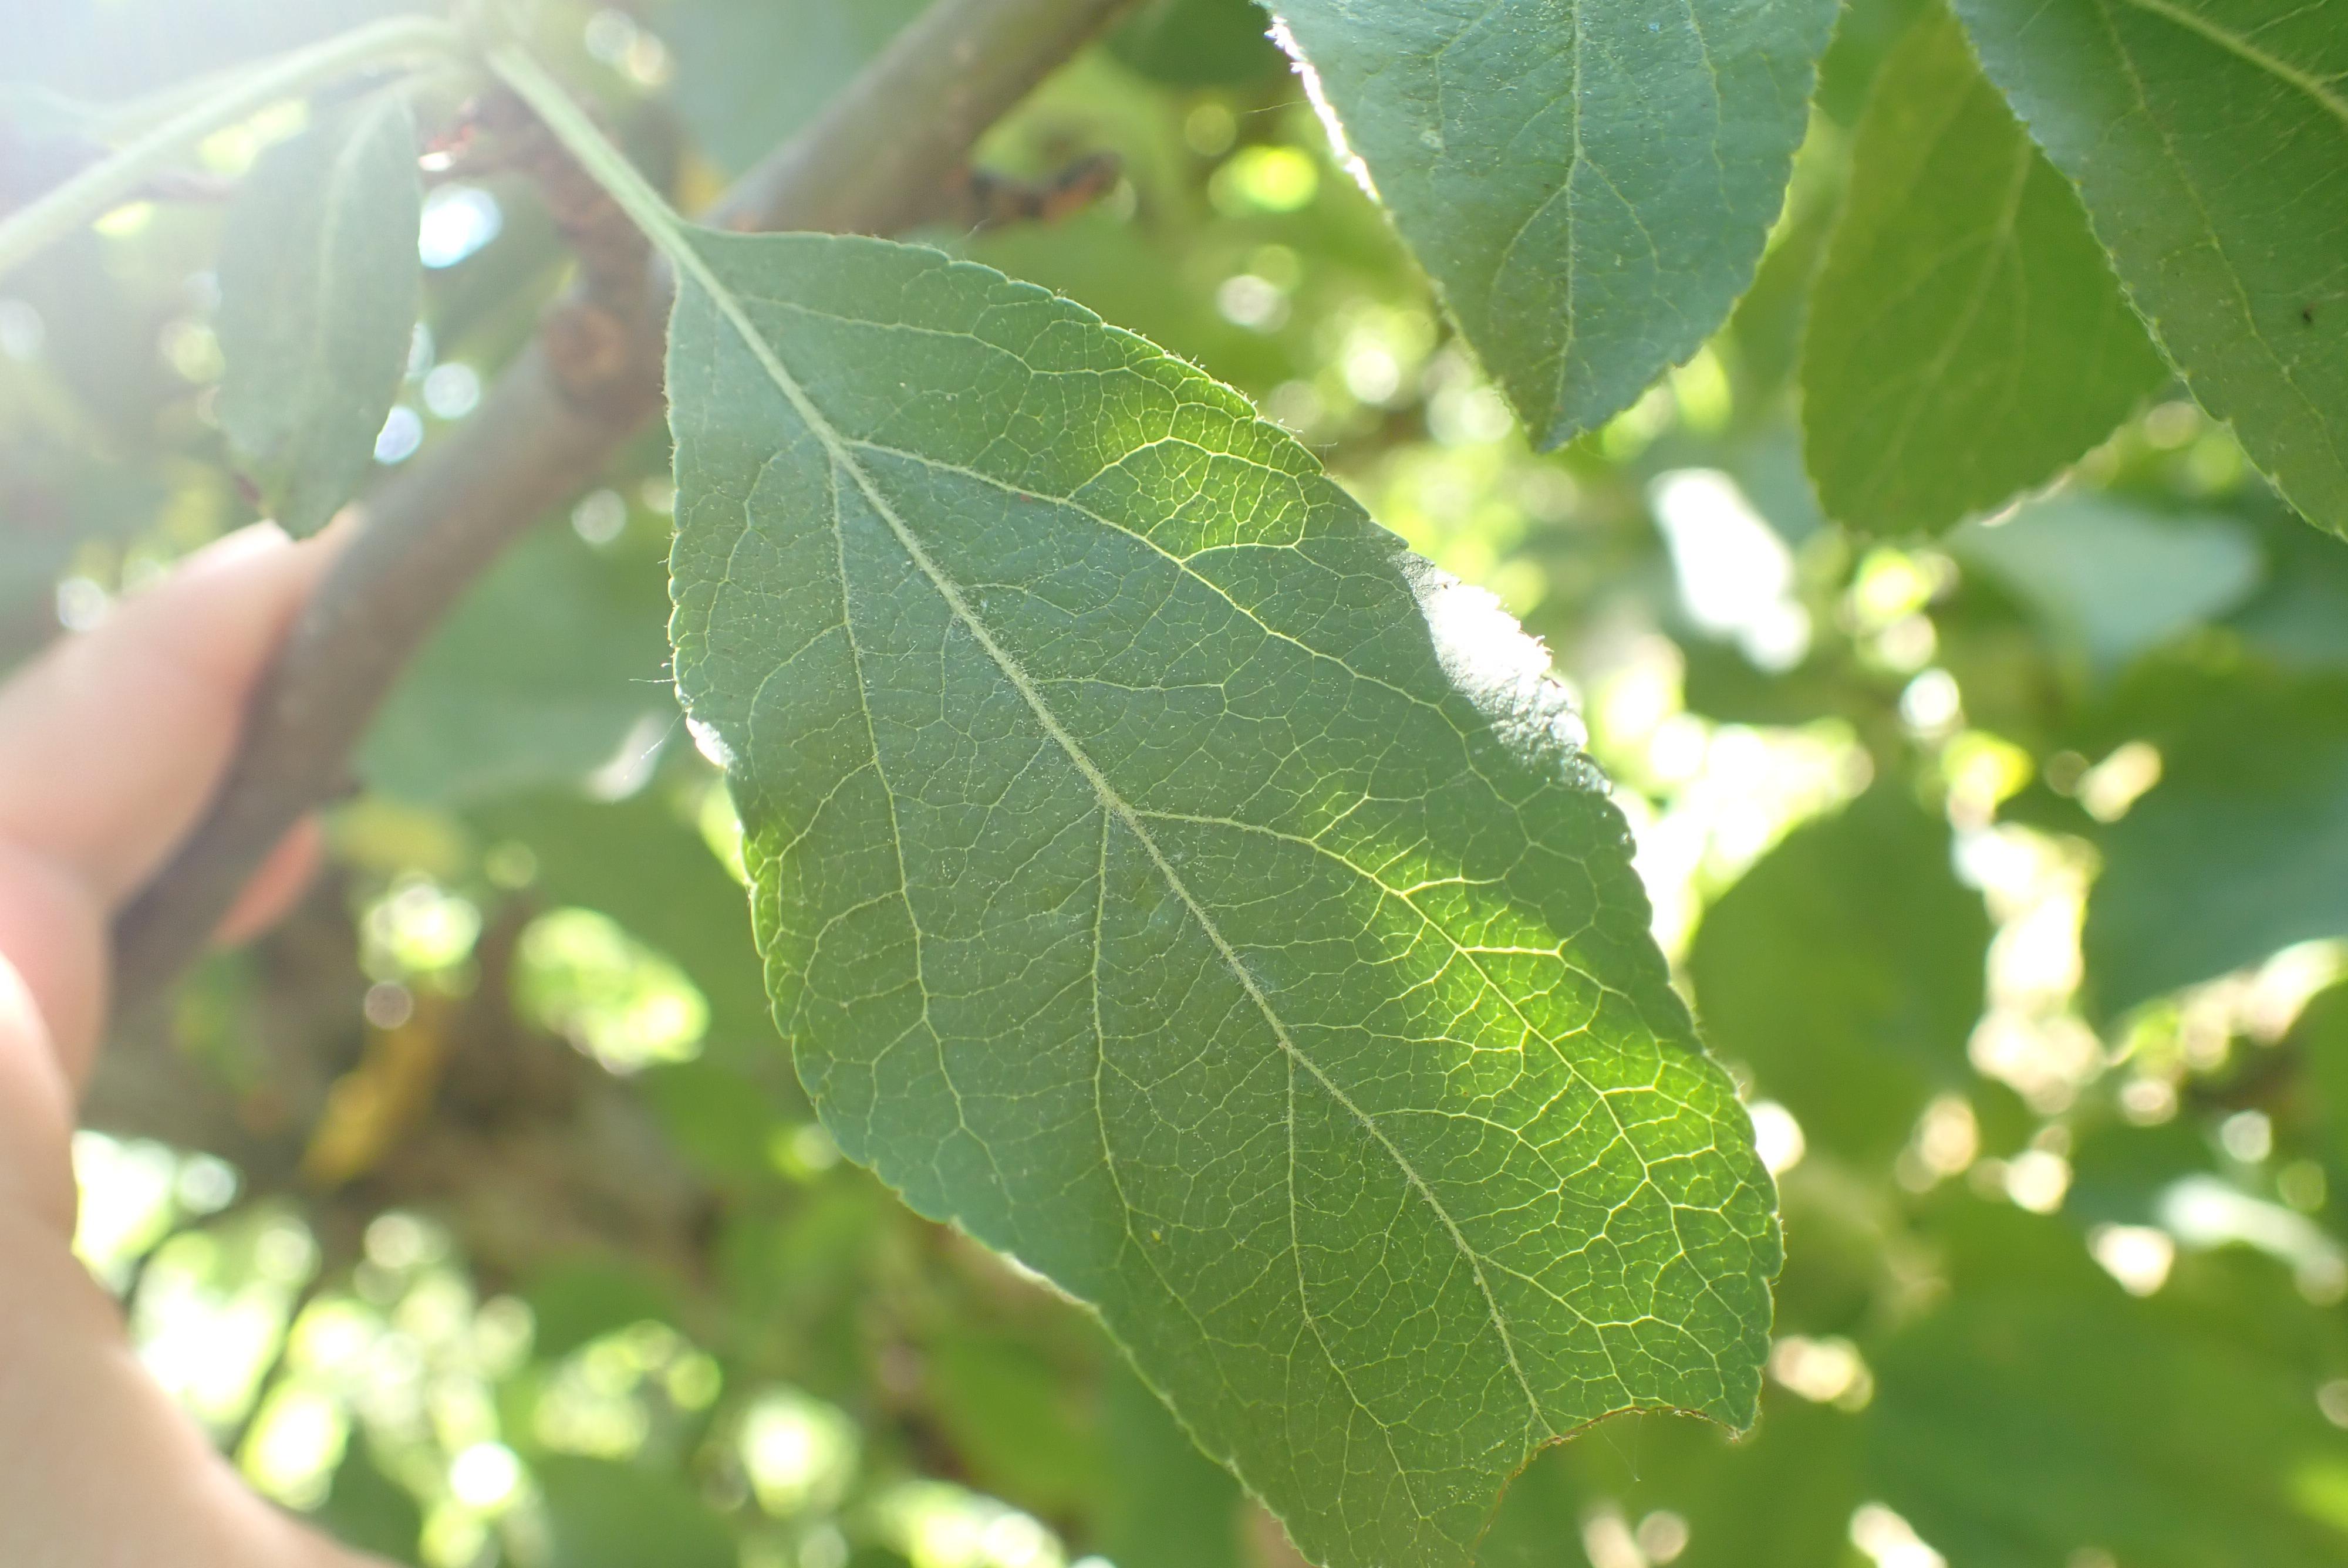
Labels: healthy